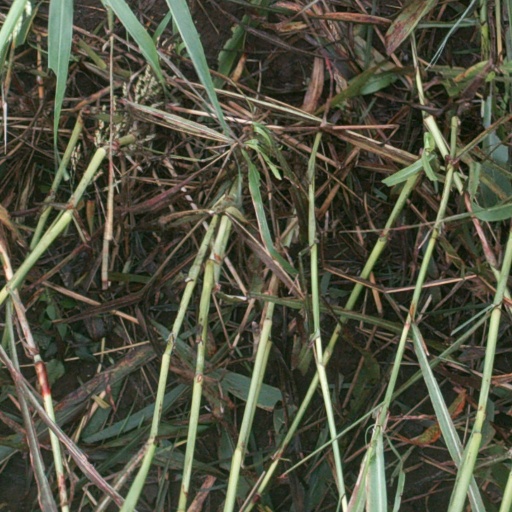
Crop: sorghum